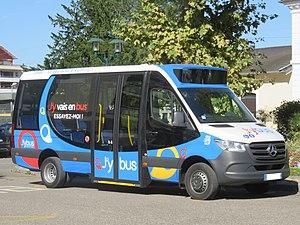
Un Dietrich City 29 (n°2 de la communauté de communes Rumilly Terre de Savoie) stationné devant la gare (Rumilly, France) le 13 septembre 2019.
J’ybus est une marque déposée appartenant à la communauté de communes Rumilly Terre de Savoie, qui désigne sous ce nom le réseau de bus urbain de sa ville principale, Rumilly. Composé de trois lignes, dont une en transport à la demande, il est complété par deux lignes interurbaines reliant Annecy à Rumilly, indépendantes du réseau urbain mais gérées par l’intercommunalité.